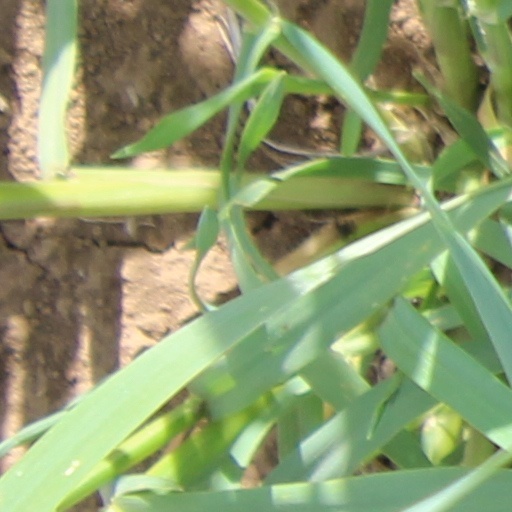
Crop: wheat